Surcouf (opéra comique)

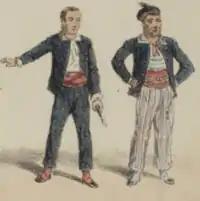
young man and bearded older man in early 19th century French sailor's clothes

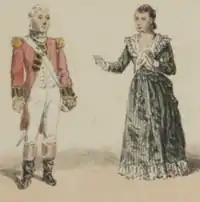
Costumes for Thompson and Arabelle

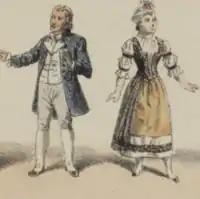
older man and younger woman in smart early 19th century French costumes

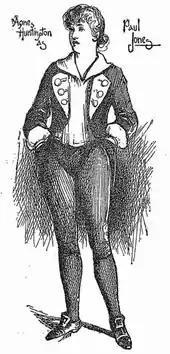
Agnes Huntington in the title role in "Paul Jones", the English adaptation of "Surcouf", 1889

A Parisian critic observed after the premiere at the Folies-Dramatiques that the "patriotic bunkum" of the plot of the opera was calculated to appeal to French audiences but was unlikely to go down well in London. The critic speculated that the exaggerated anti-English sentiments might be the authors' revenge for the supposed slight to French naval courage in the "Poor parley-voo" song in Gilbert and Sullivan's "Ruddigore" premiered in London earlier that year. For the English version of "Surcouf", to which Planquette contributed some new numbers, the plot was completely overhauled. The adapter, H. B. Farnie, cut the prologue entirely and eliminated the Anglo-French hostilities. He also reverted to an old tradition that Gilbert and Sullivan had striven to get away from: cross-dress casting – the hero in this version was sung by the American contralto Agnes Huntington.